St George (advertisement)

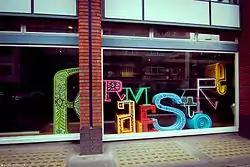
Framestore CFC ("offices pictured") provided computer generated effects.

There were several problems during production; Gardner needed to step out of his trousers as he leaves the building, something which needed nearly thirty takes to get right, and Gregg cancelled his idea for Gardner to start running after taking a sip of Tango Blackcurrant because it implies the drink has given him energy. Production was not helped by how the fact that on the first two days of filming, the weather was fine but on the third, it snowed. Due to health and safety regulations, the crew were not allowed to use real Harrier jets on the day–the planes were computer generated afterwards by the digital visual effects company, Framestore CFC.